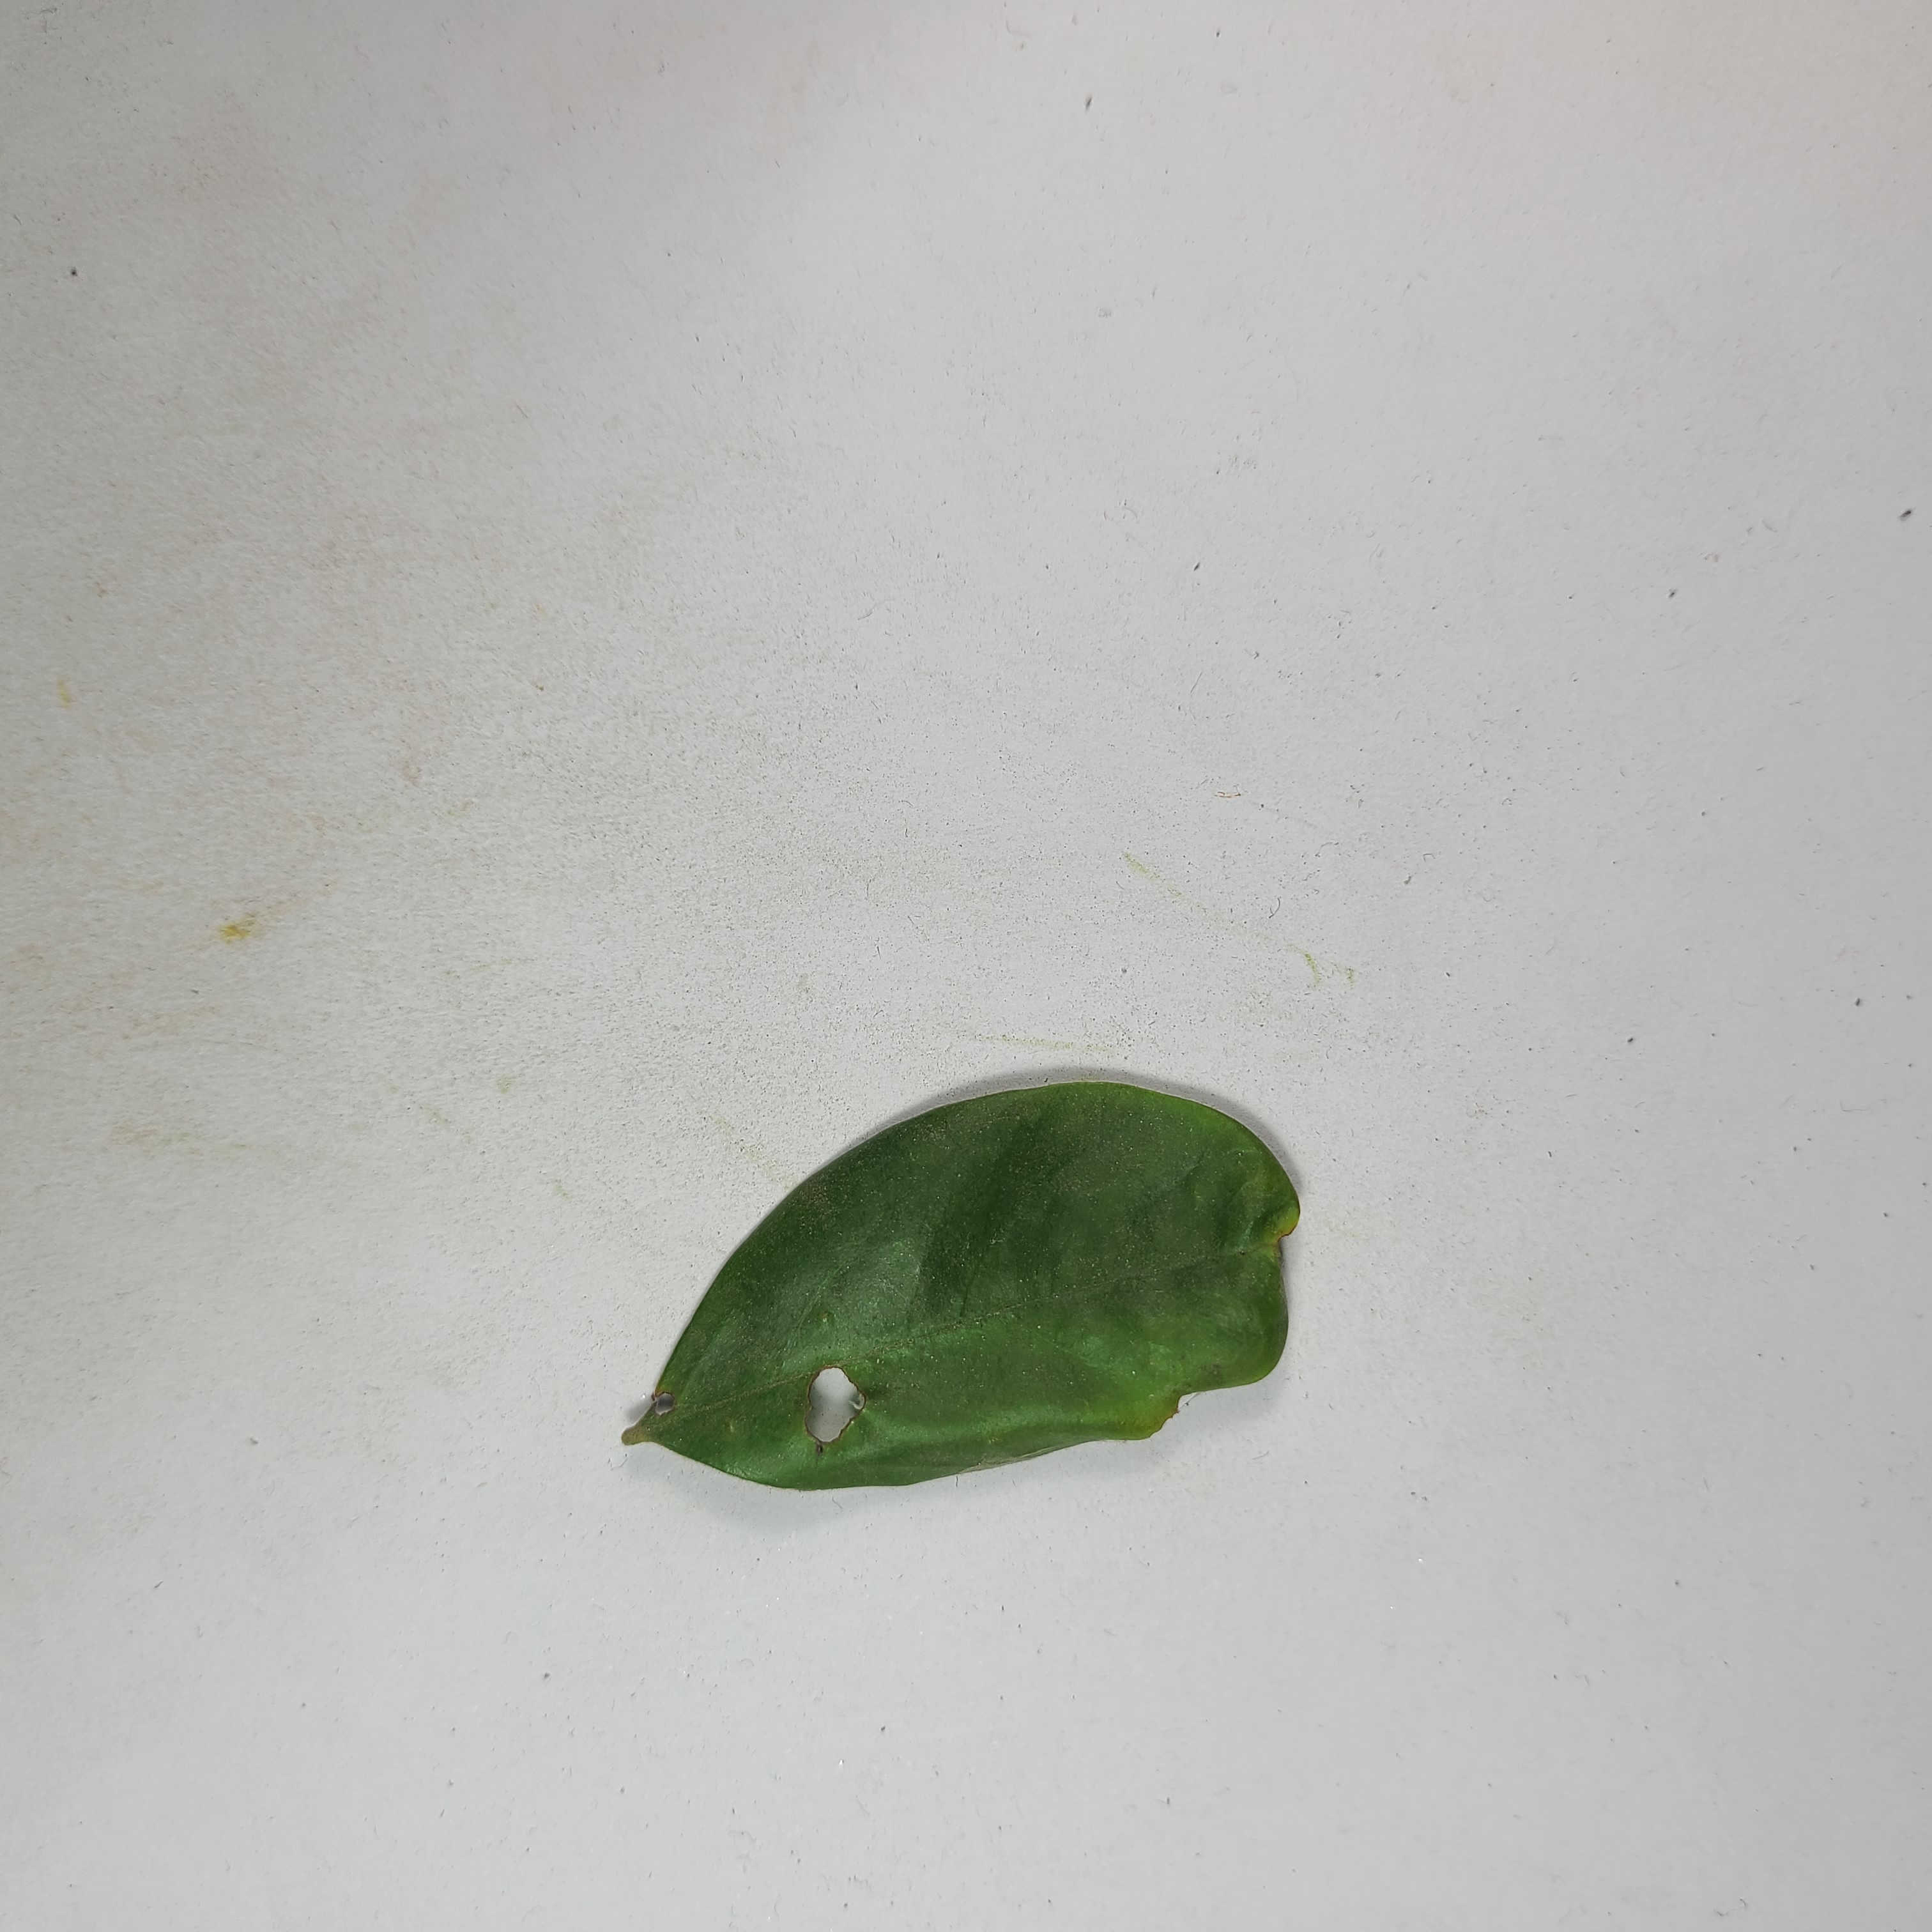
Label: Insect Hole leaves